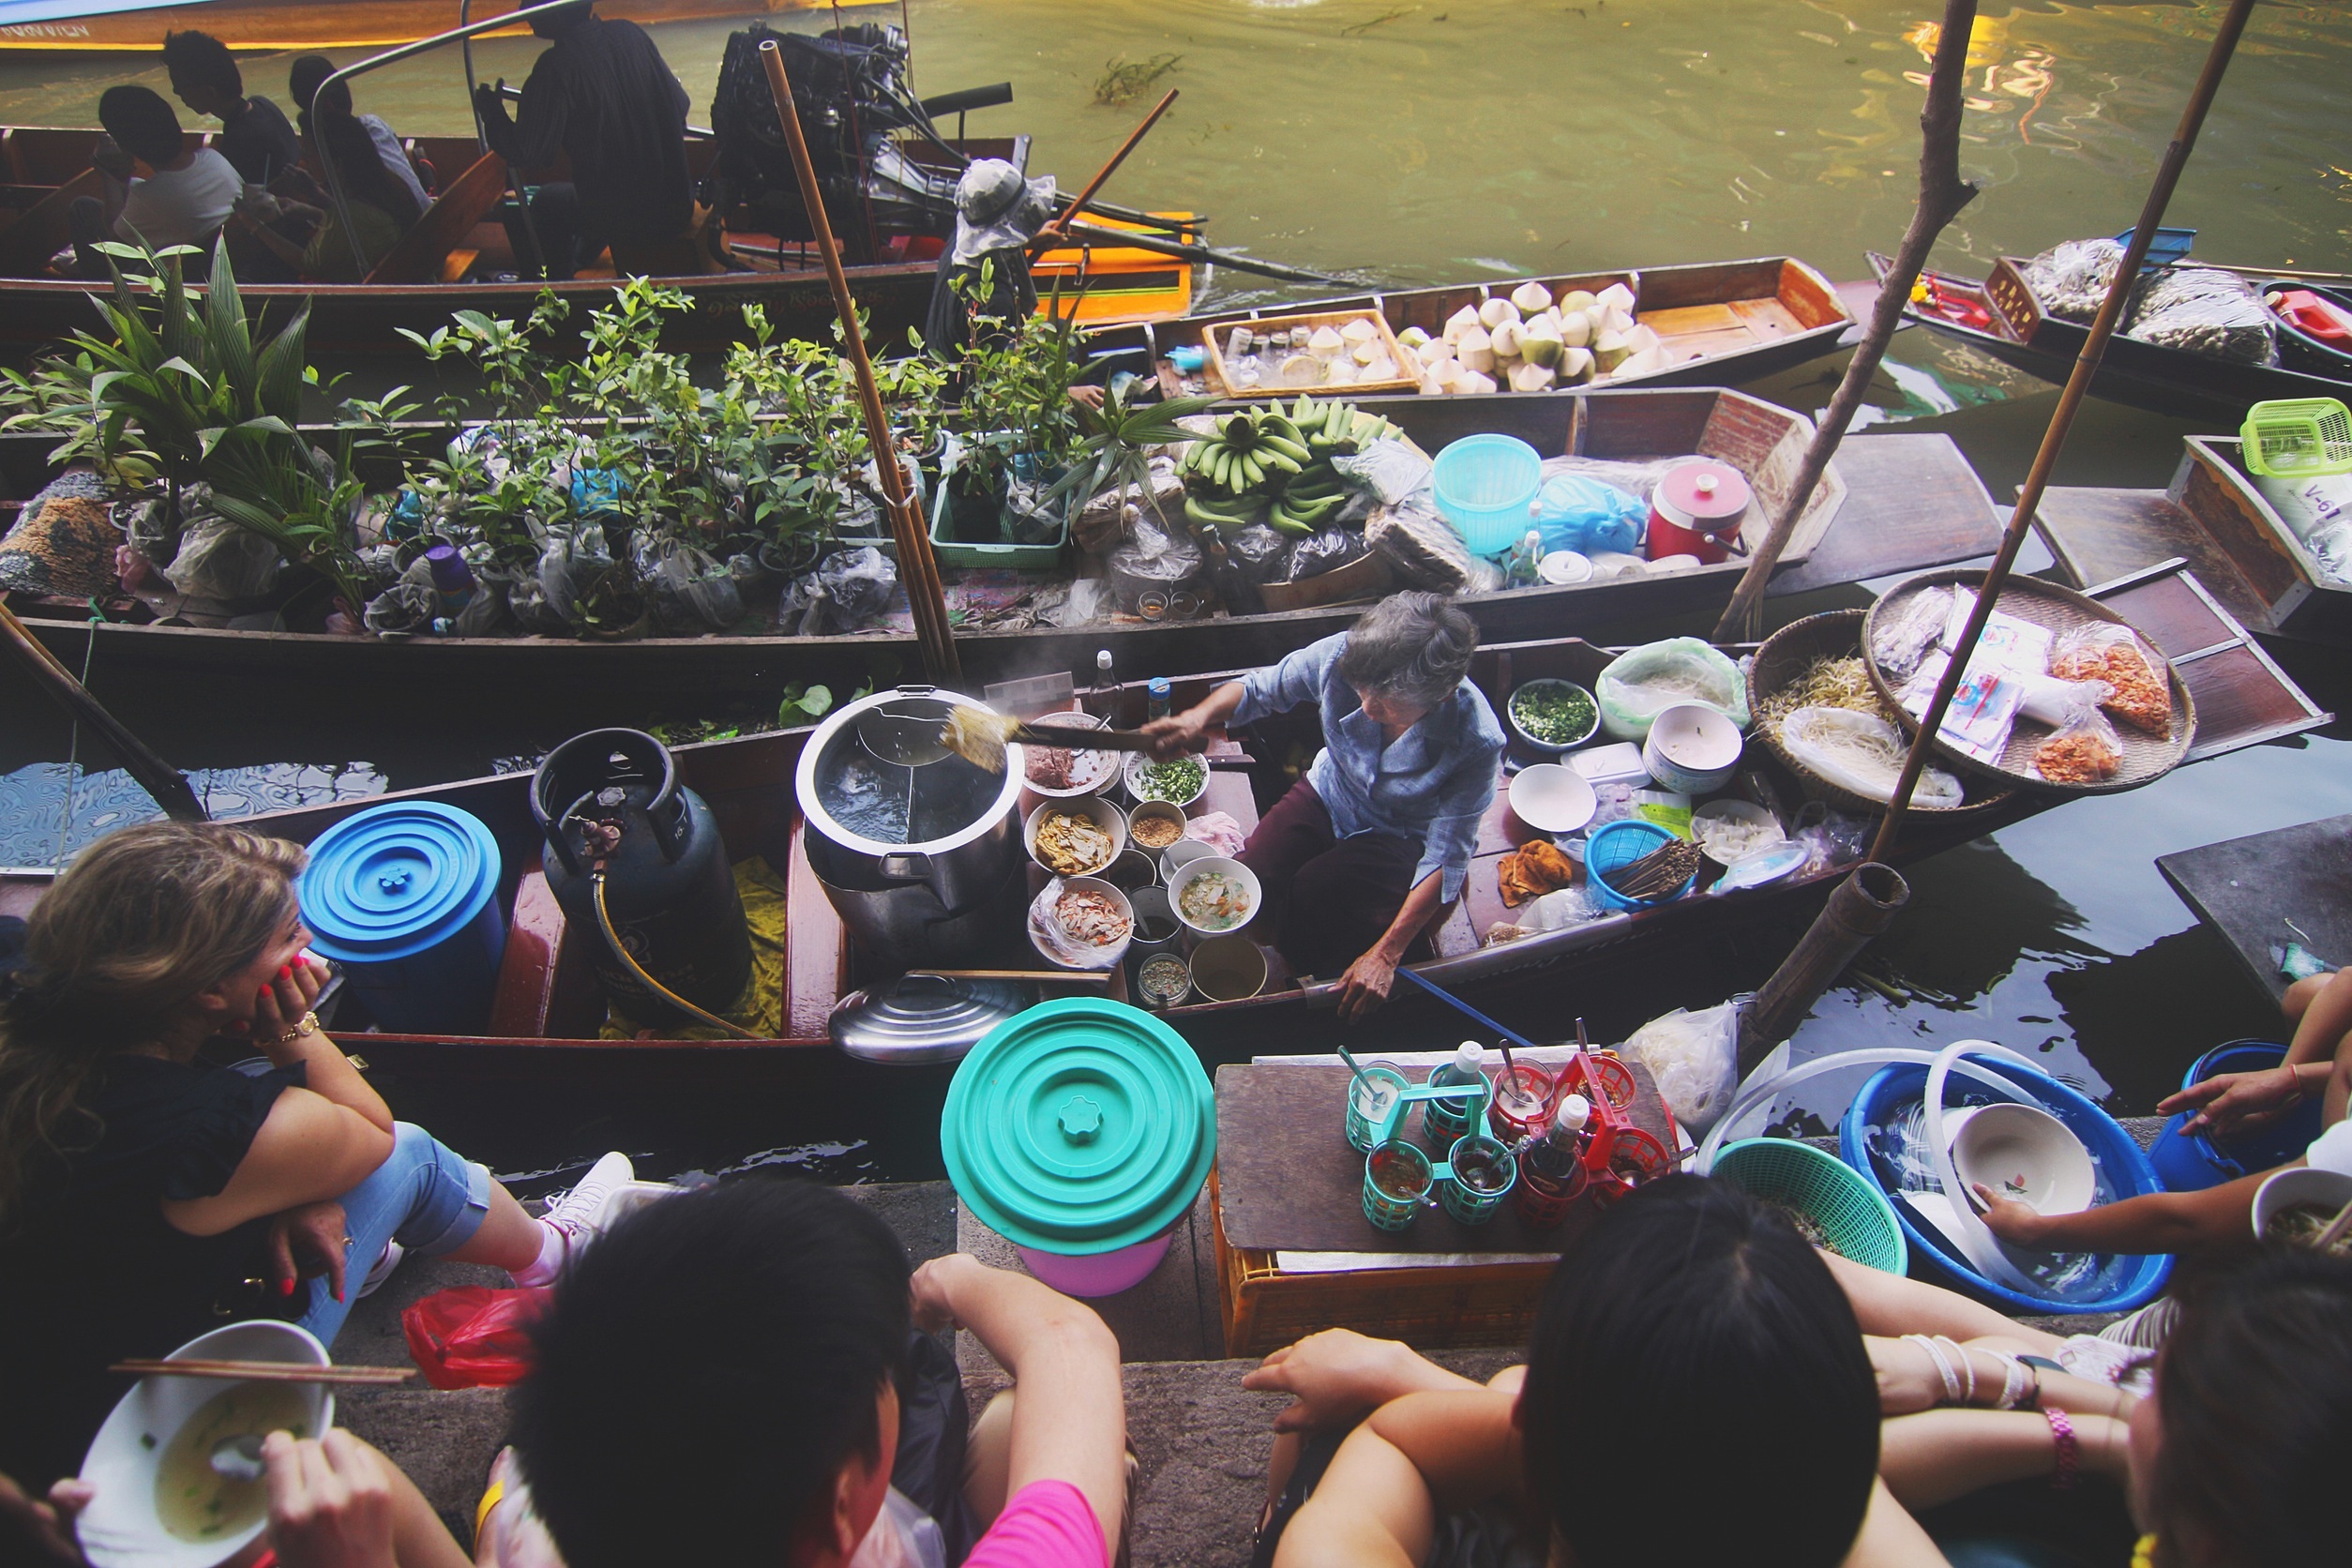
water, people, plant, girl, pot, crowd, vacation, recreation, asian, young, food, market, tourism, leisure, plants, old woman, noodles, kids, art, children, fun, broth, boats, vegetables, fruits, ingredients, bowls, chopsticks, boiling water